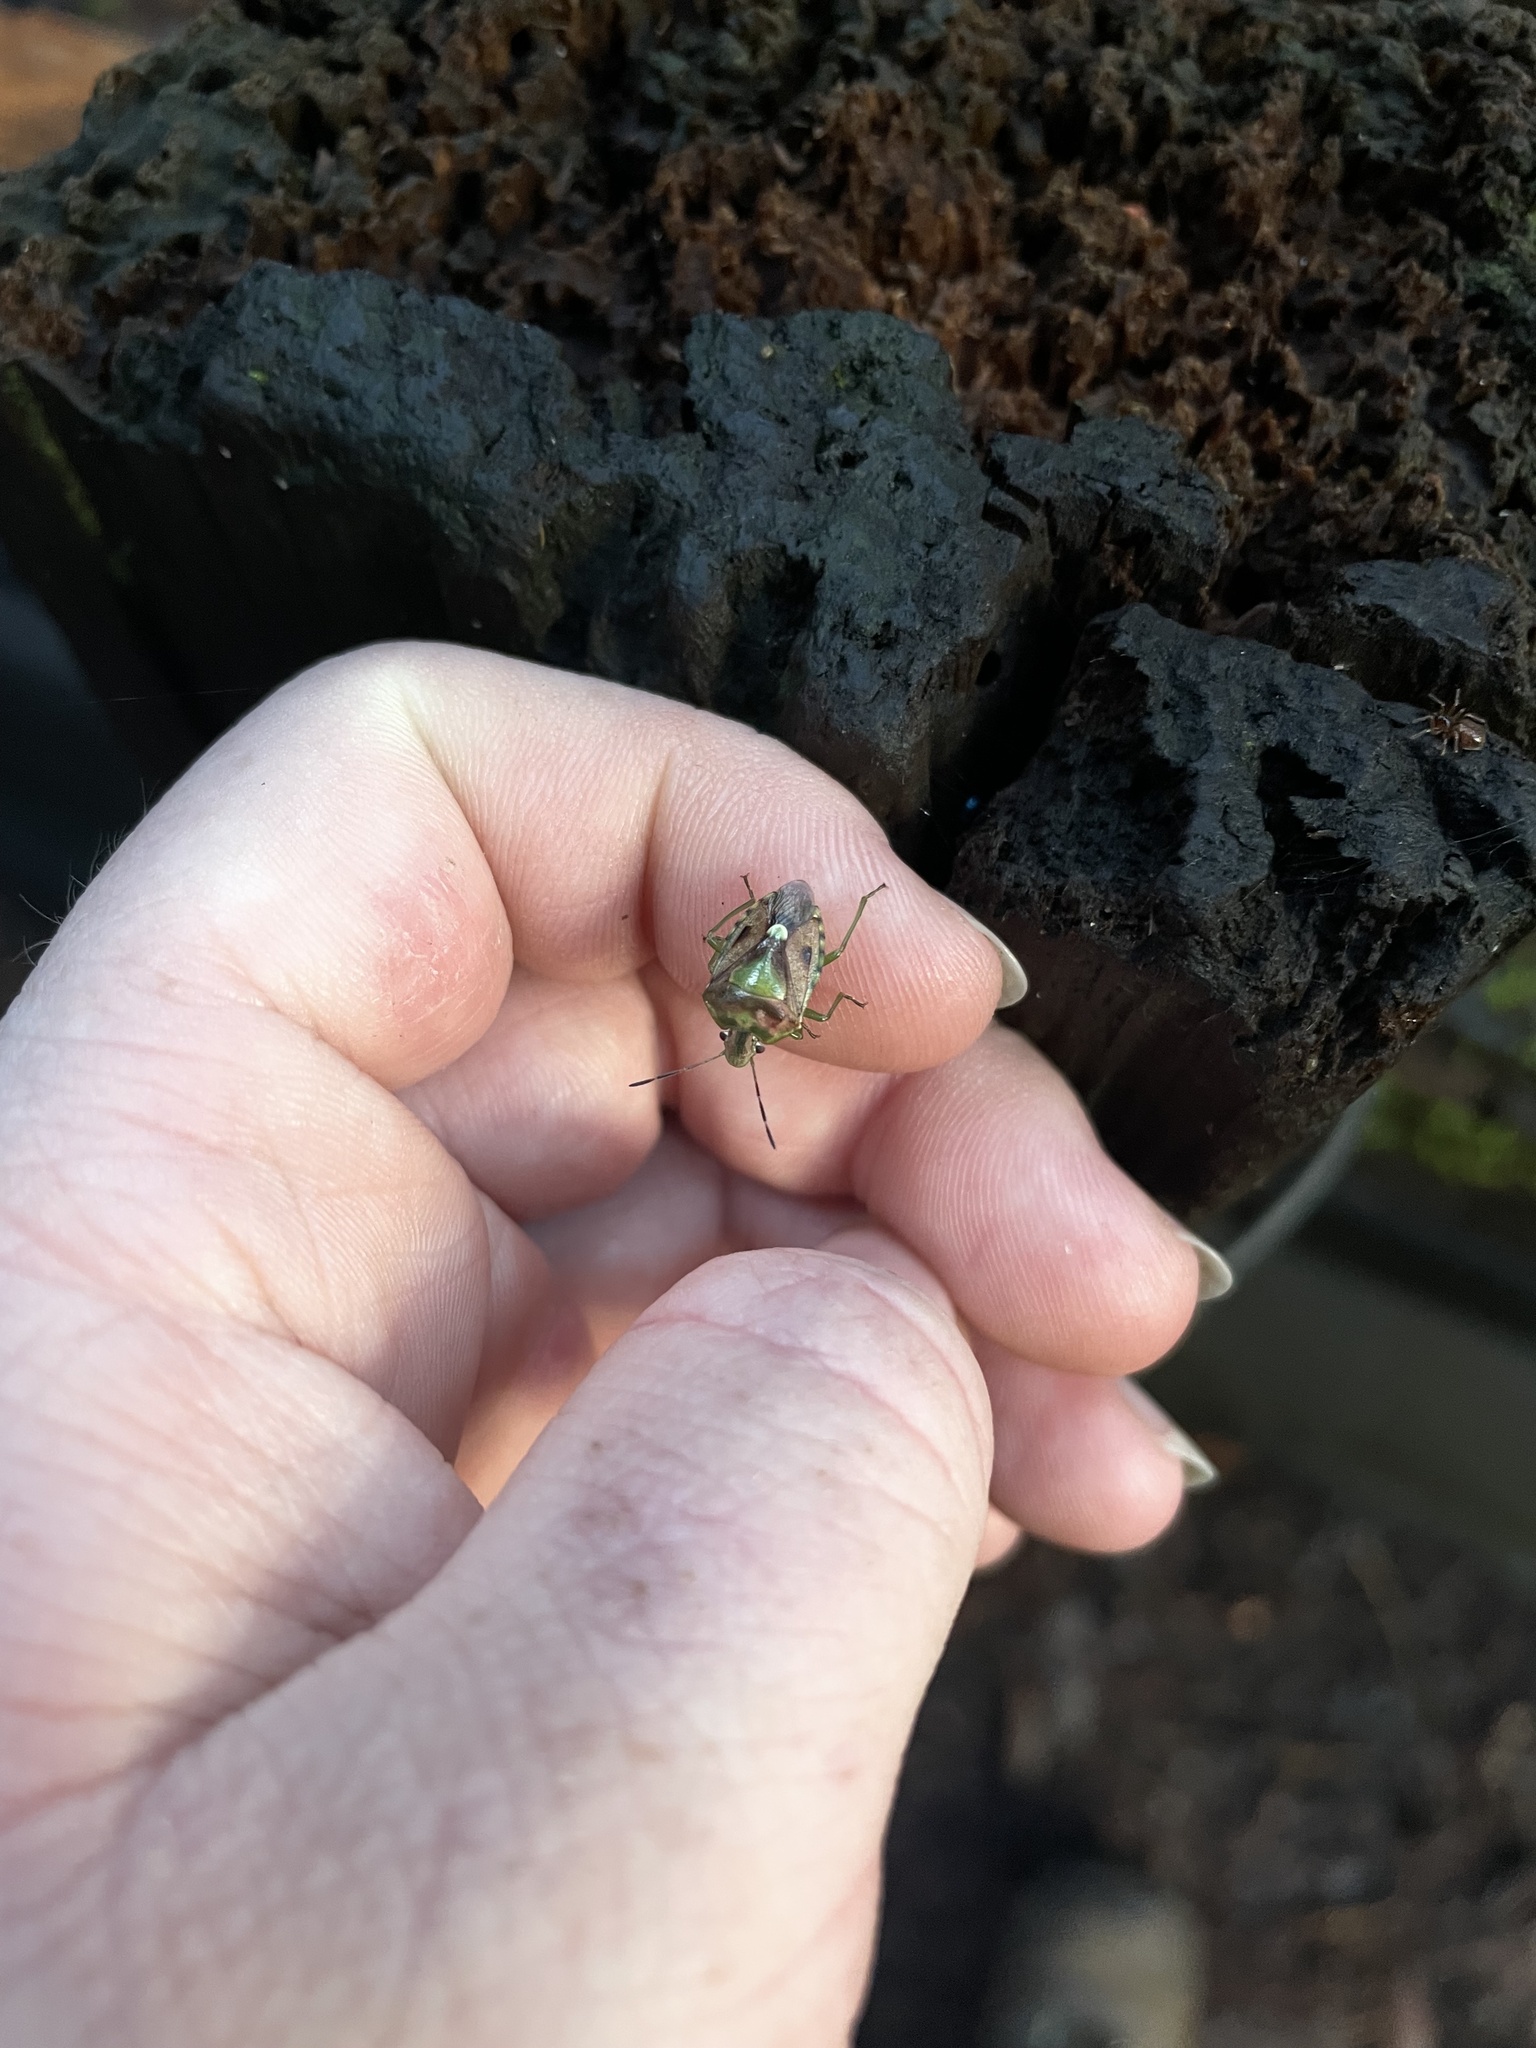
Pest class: stink_bug